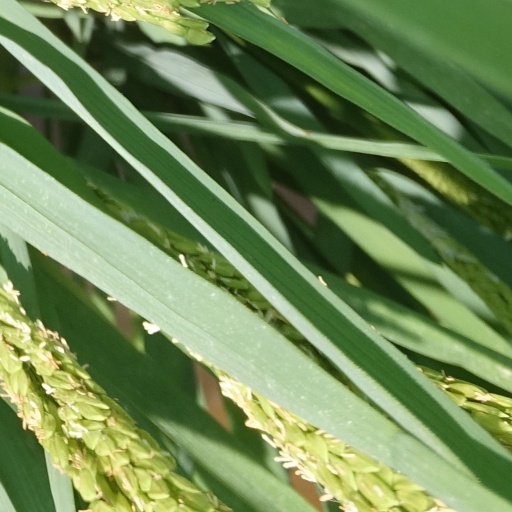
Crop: rice